Omar Sívori

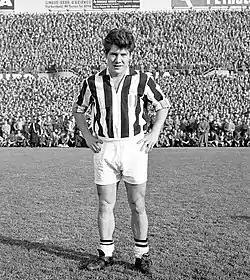
Sívori posing in "Bianconeri" colours inside the Communal Stadium in Turin

Prior to the arrival of Sívori and Welshman John Charles, Juventus had been going through somewhat of a slump. However, the duo along with experienced "Juventino" Giampiero Boniperti put together a formidable force and won Serie A during the 1957–58 season. Their good form continued and Sívori won two more "scudetti" (1959–60 and 1960–61) as well as two Coppa Italia titles (1958–59 and 1959–60), and the Coppa delle Alpi (1963). Omar Sívori's hard work had paid off and he was named European Footballer of the Year (also known as "Ballon d'or") in 1961.